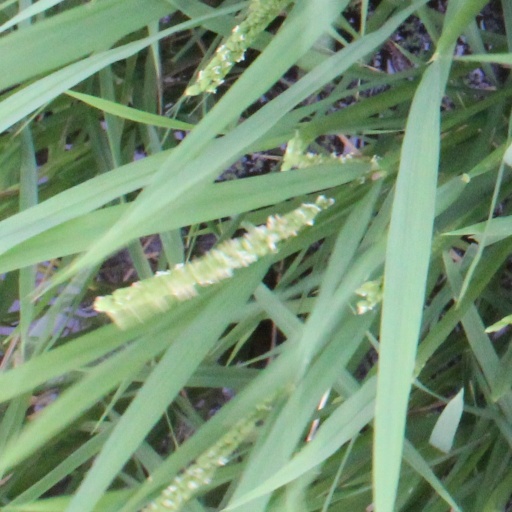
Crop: rice